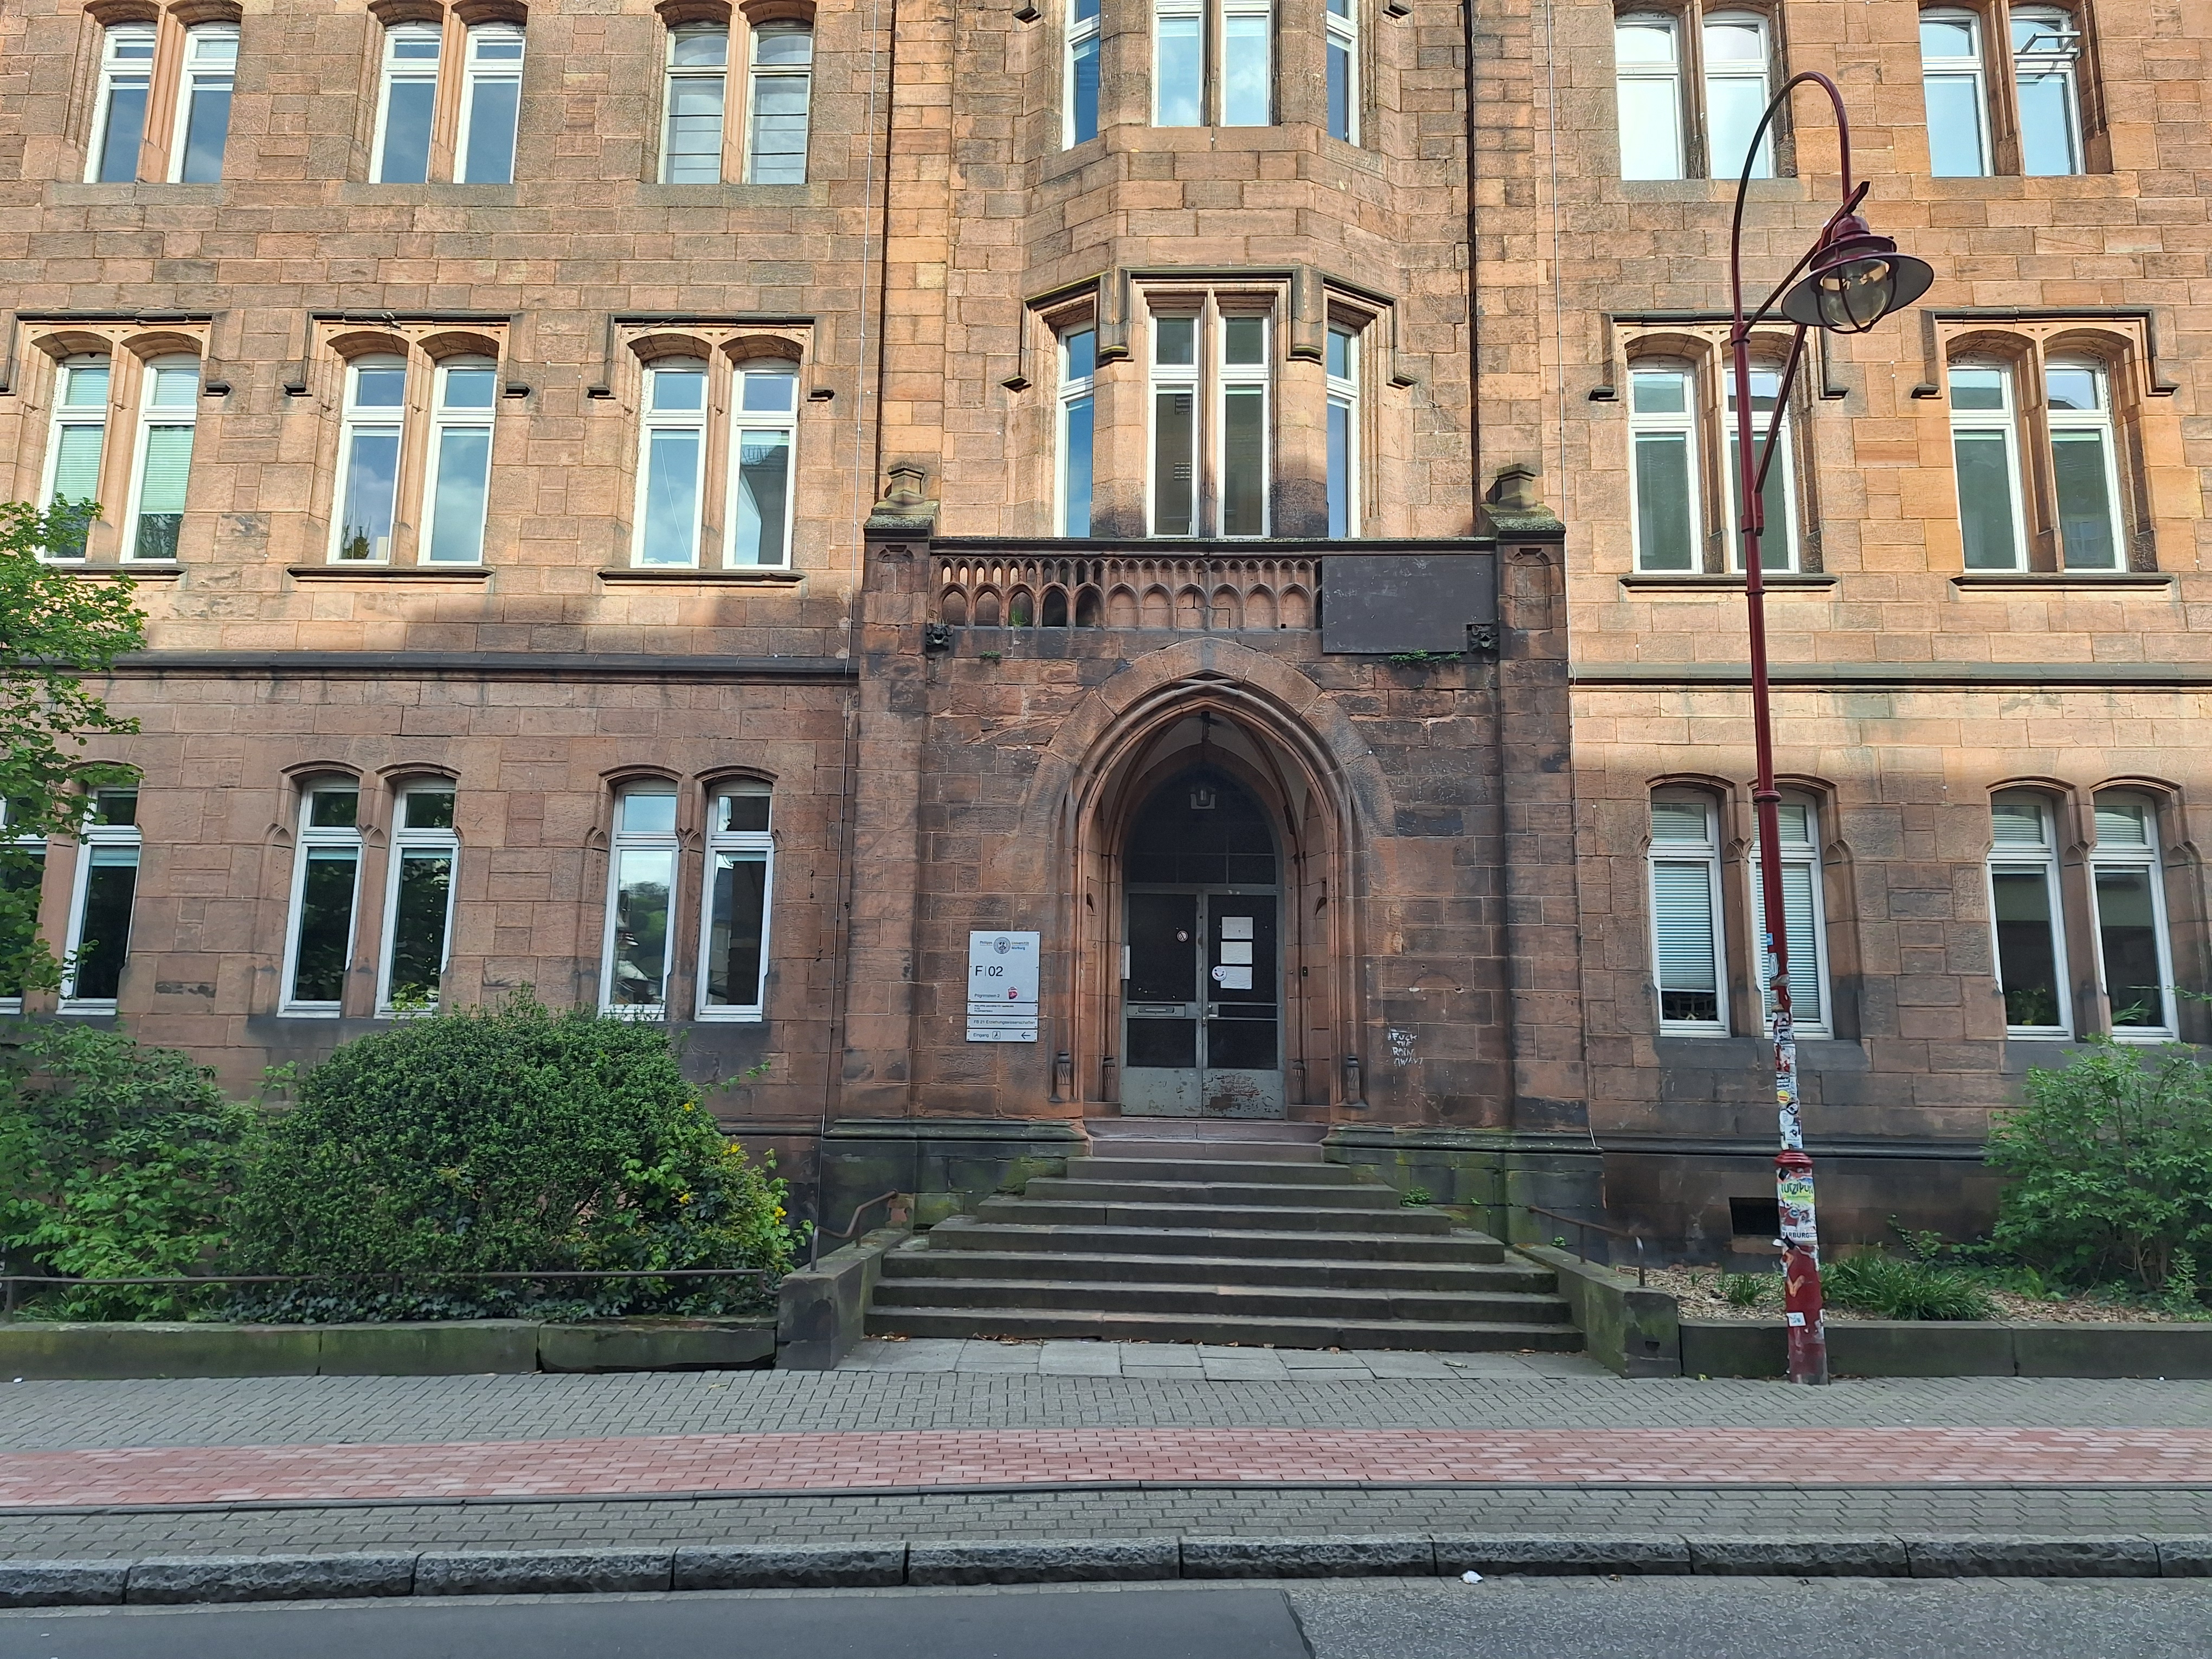
Building: Pilgrimstein 2